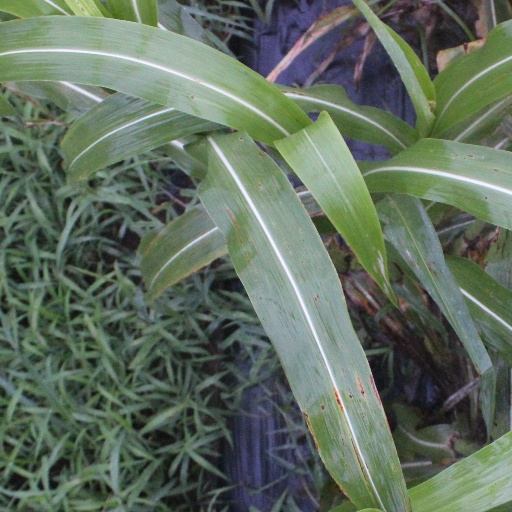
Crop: sorghum